Gitane–Campagnolo

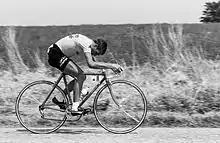
Lucien Van Impe won the overall yellow jersey of the 1976 Tour de France

The Sonolor team was created for the 1969 season after the Pelforth–Sauvage–Lejeune team ended in 1968. In 1974, the Gitane–Frigécrème team of directeur sportif Andre Desvrages was merged into the team creating Sonolor–Gitane. The team was called Gitane–Campagnolo from 1975–1977 and in 1975 signed 1971 French amateur champion Bernard Hinault. During this time the team was directed by Stablinski, but Cyrille Guimard was becoming involved as well as Maurice Champion.